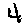
Label: 4